Canyon Ambush

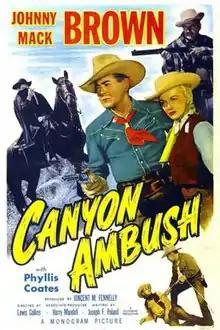
Theatrical release poster

Canyon Ambush is a 1952 American Western film directed by Lewis D. Collins and written by Joseph F. Poland. The film stars Johnny Mack Brown in his last film for Monogram, Lee Roberts, Phyllis Coates, Hugh Prosser, Dennis Moore and Marshall Reed. The film was released on October 12, 1952, by Monogram Pictures.